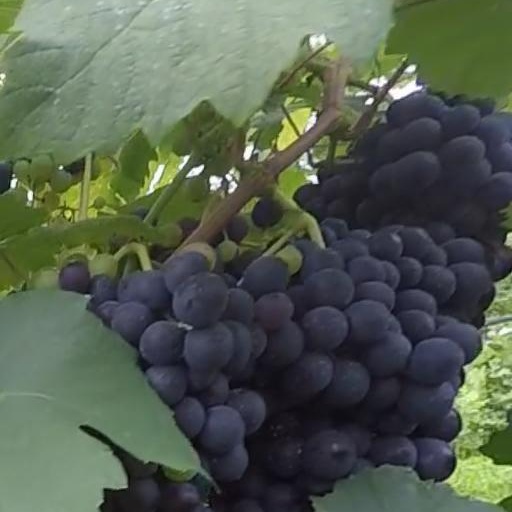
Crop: grape